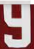
Number: 9